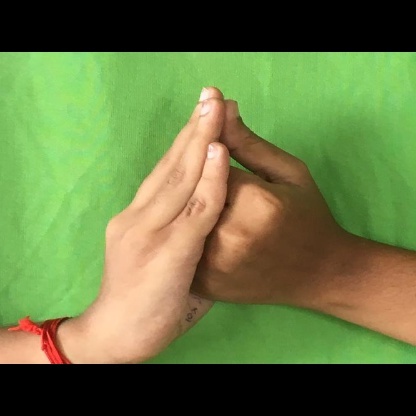
Mudra: Shanka